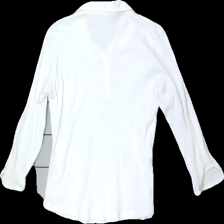
View: back
Type: Blazer
Category: Ladies
Brand: Lindex
Colors: White
Material: 100% Cotton
Size: L
Season: All
Stains: Minor
Damage: stained
Damage location: top center
Damage 2: stained
Damage 2 location: top left
Damage 3: stained
Damage 3 location: top right
Price range: <50
Recommended usage: Recycle
Description: Whie ribbed top with collar